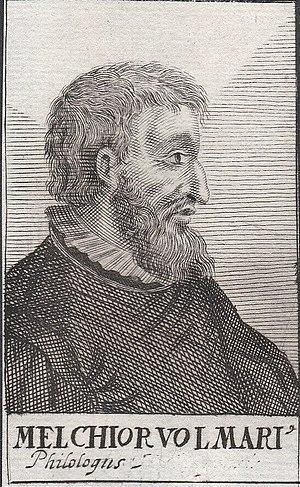
Melchior Wolmar, né à Rottweil en Allemagne en 1497 et mort à Isny im Allgäu le 1ᵉʳ août 1560, est un érudit protestant allemand.